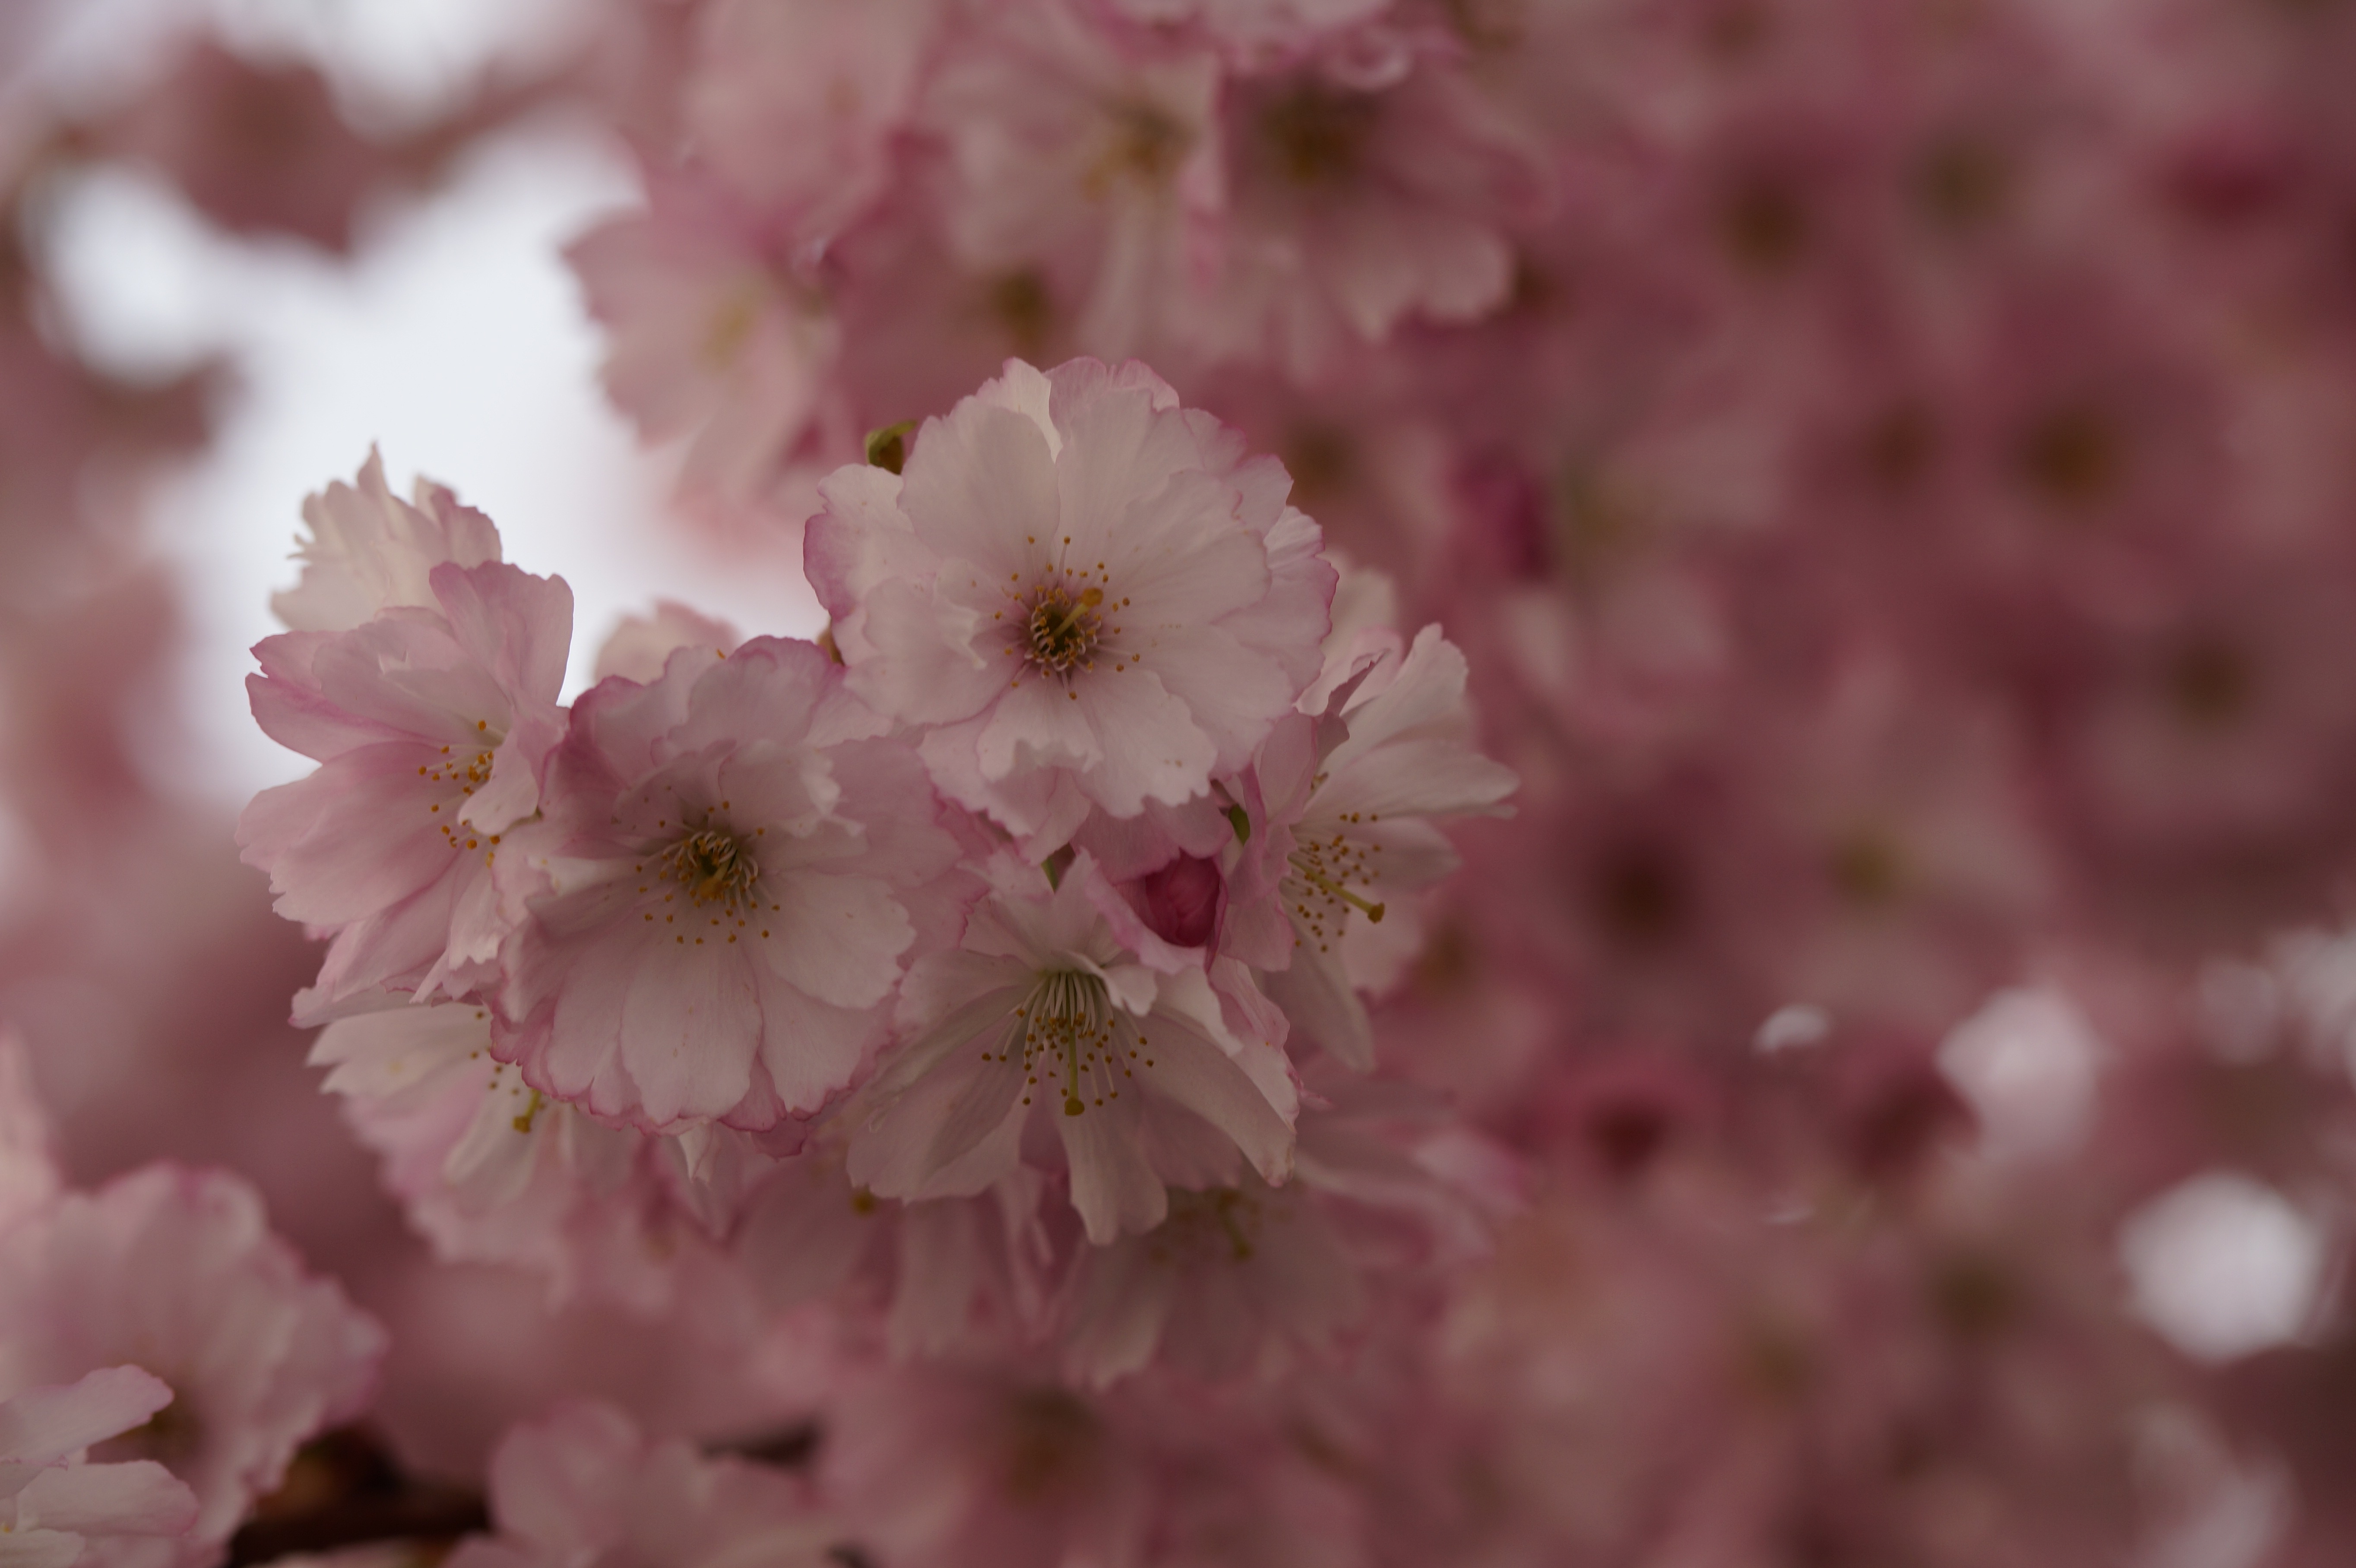
tree, branch, blossom, plant, fruit, flower, petal, bloom, food, spring, produce, pink, close, cherry blossom, flowers, tender, macro photography, inflorescence, spring awakening, outstanding, bl tenmeer, flowering plant, rose family, flowering twig, ornamental cherry, sticking out